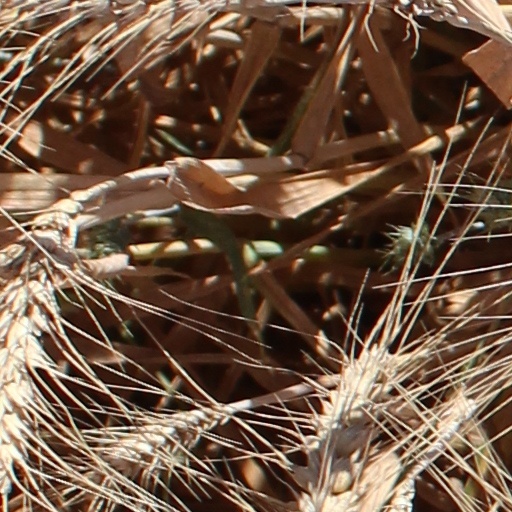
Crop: wheat